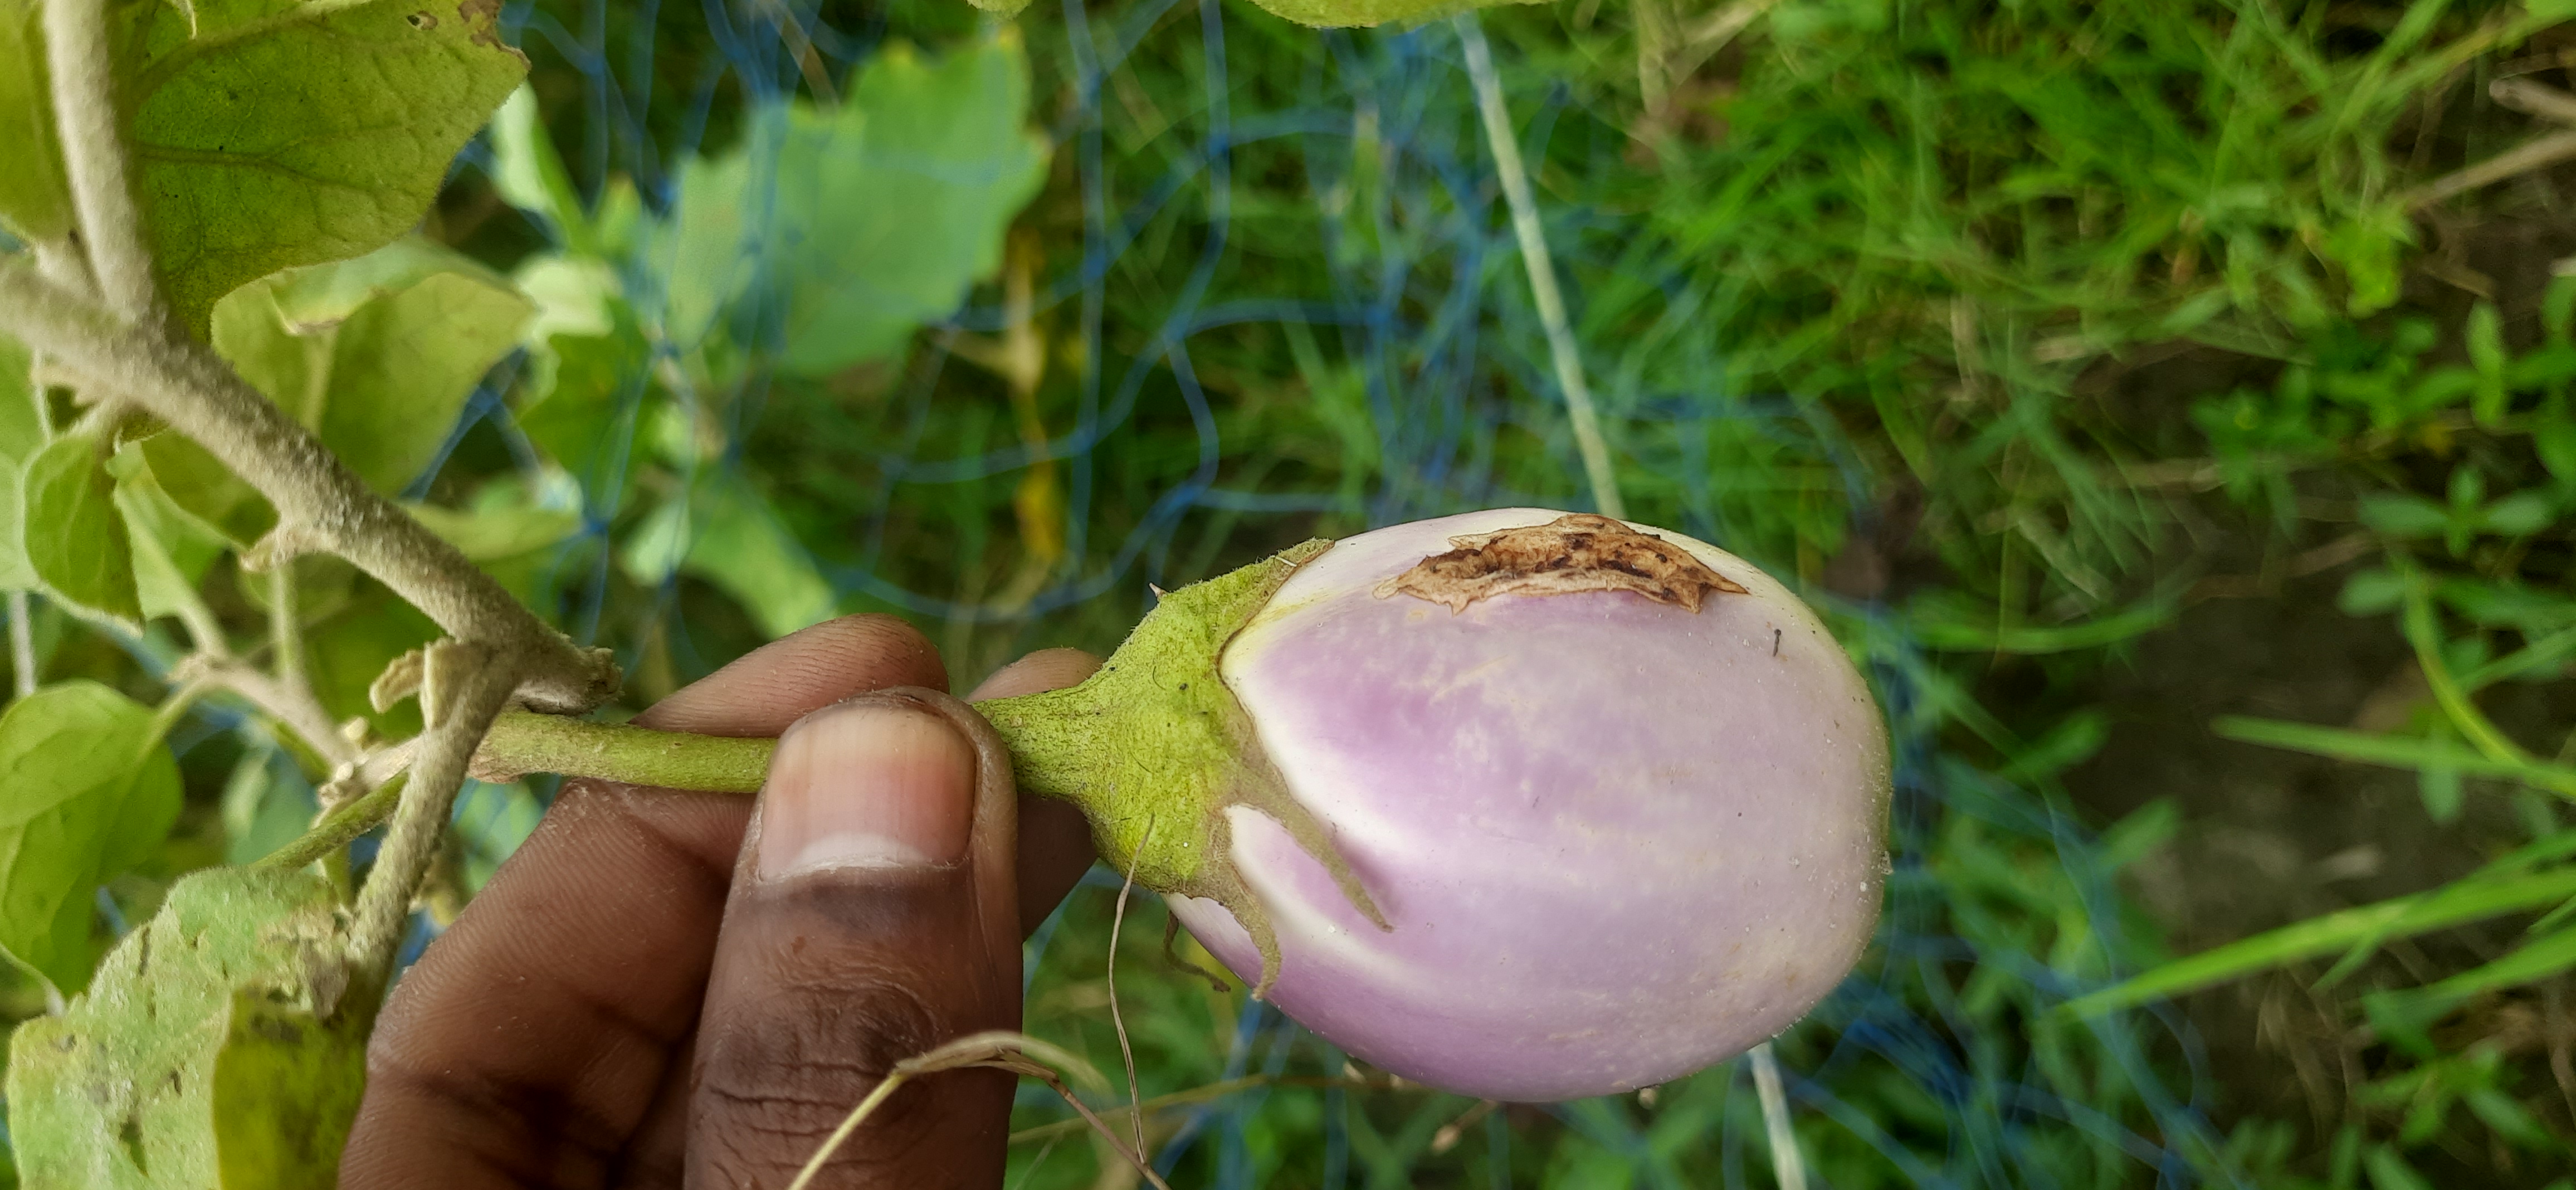
Label: Brinjal Fruit Creaking